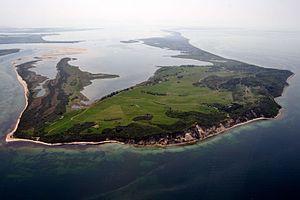
Cet article recense les zones humides d'Allemagne concernées par la convention de Ramsar.